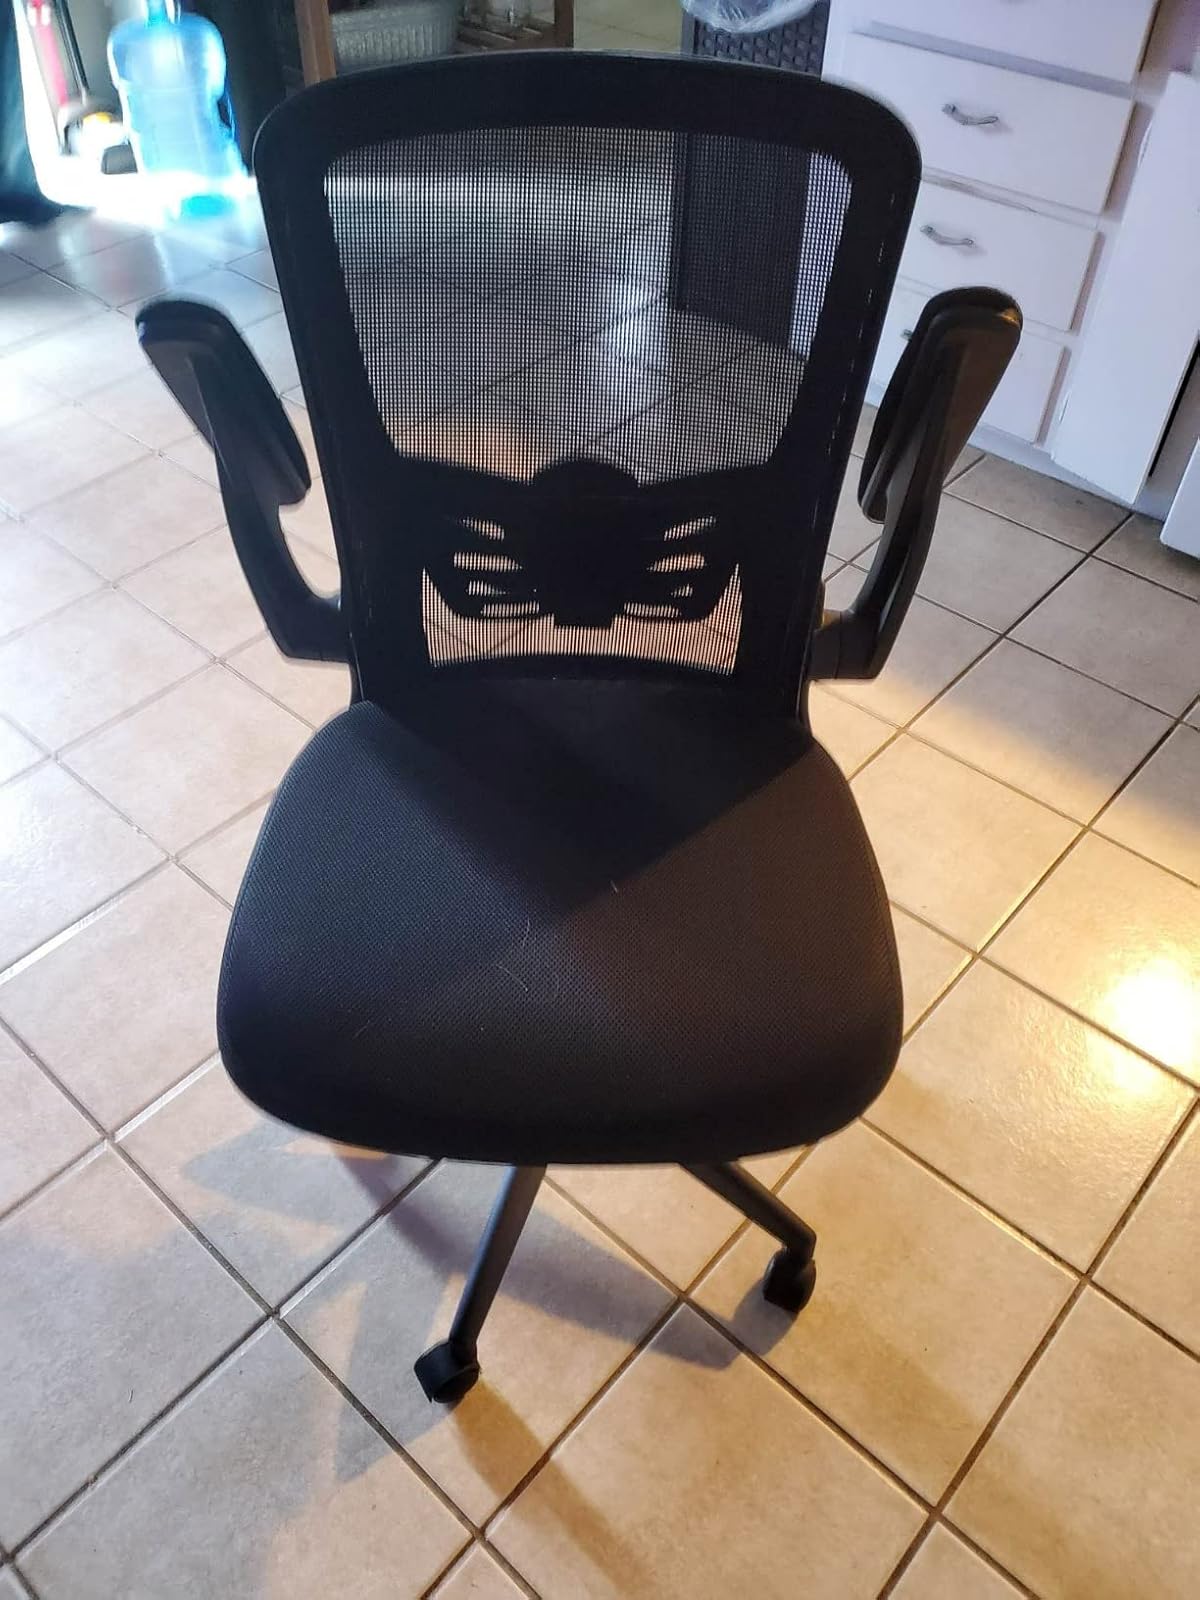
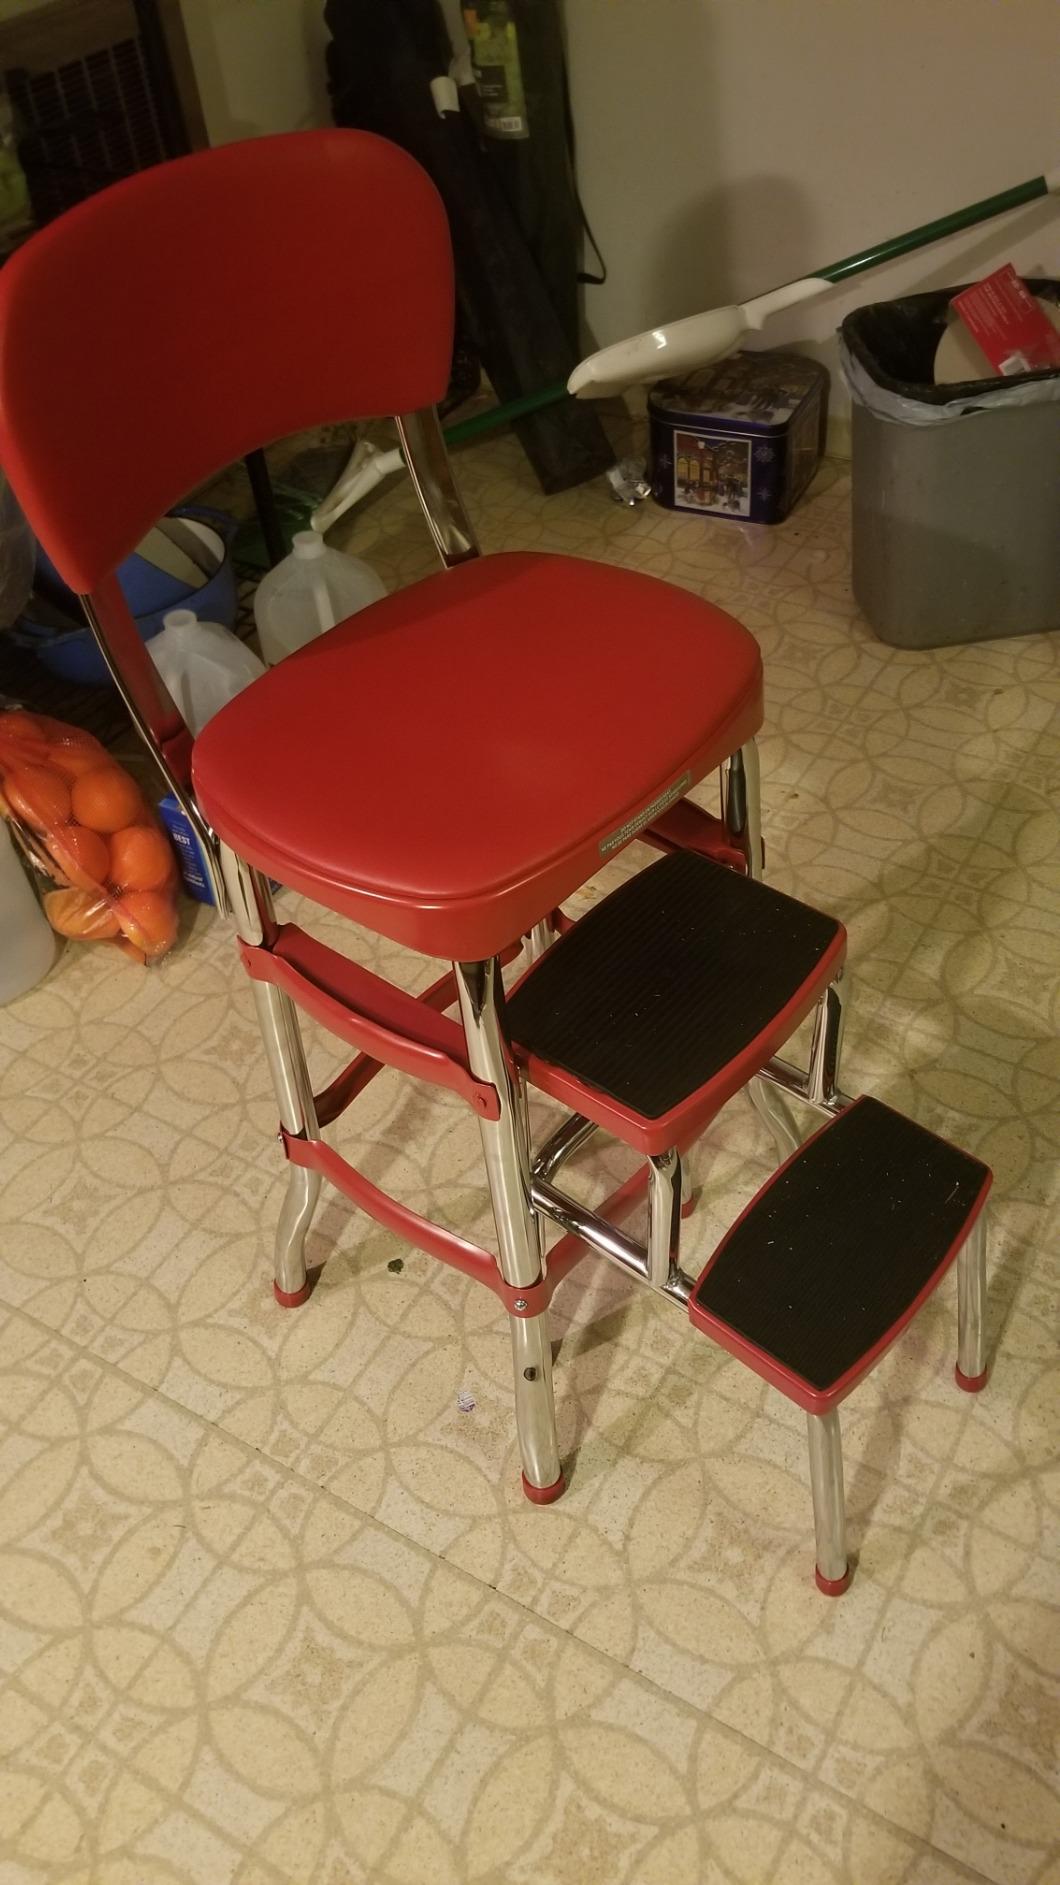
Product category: items_chair
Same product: no